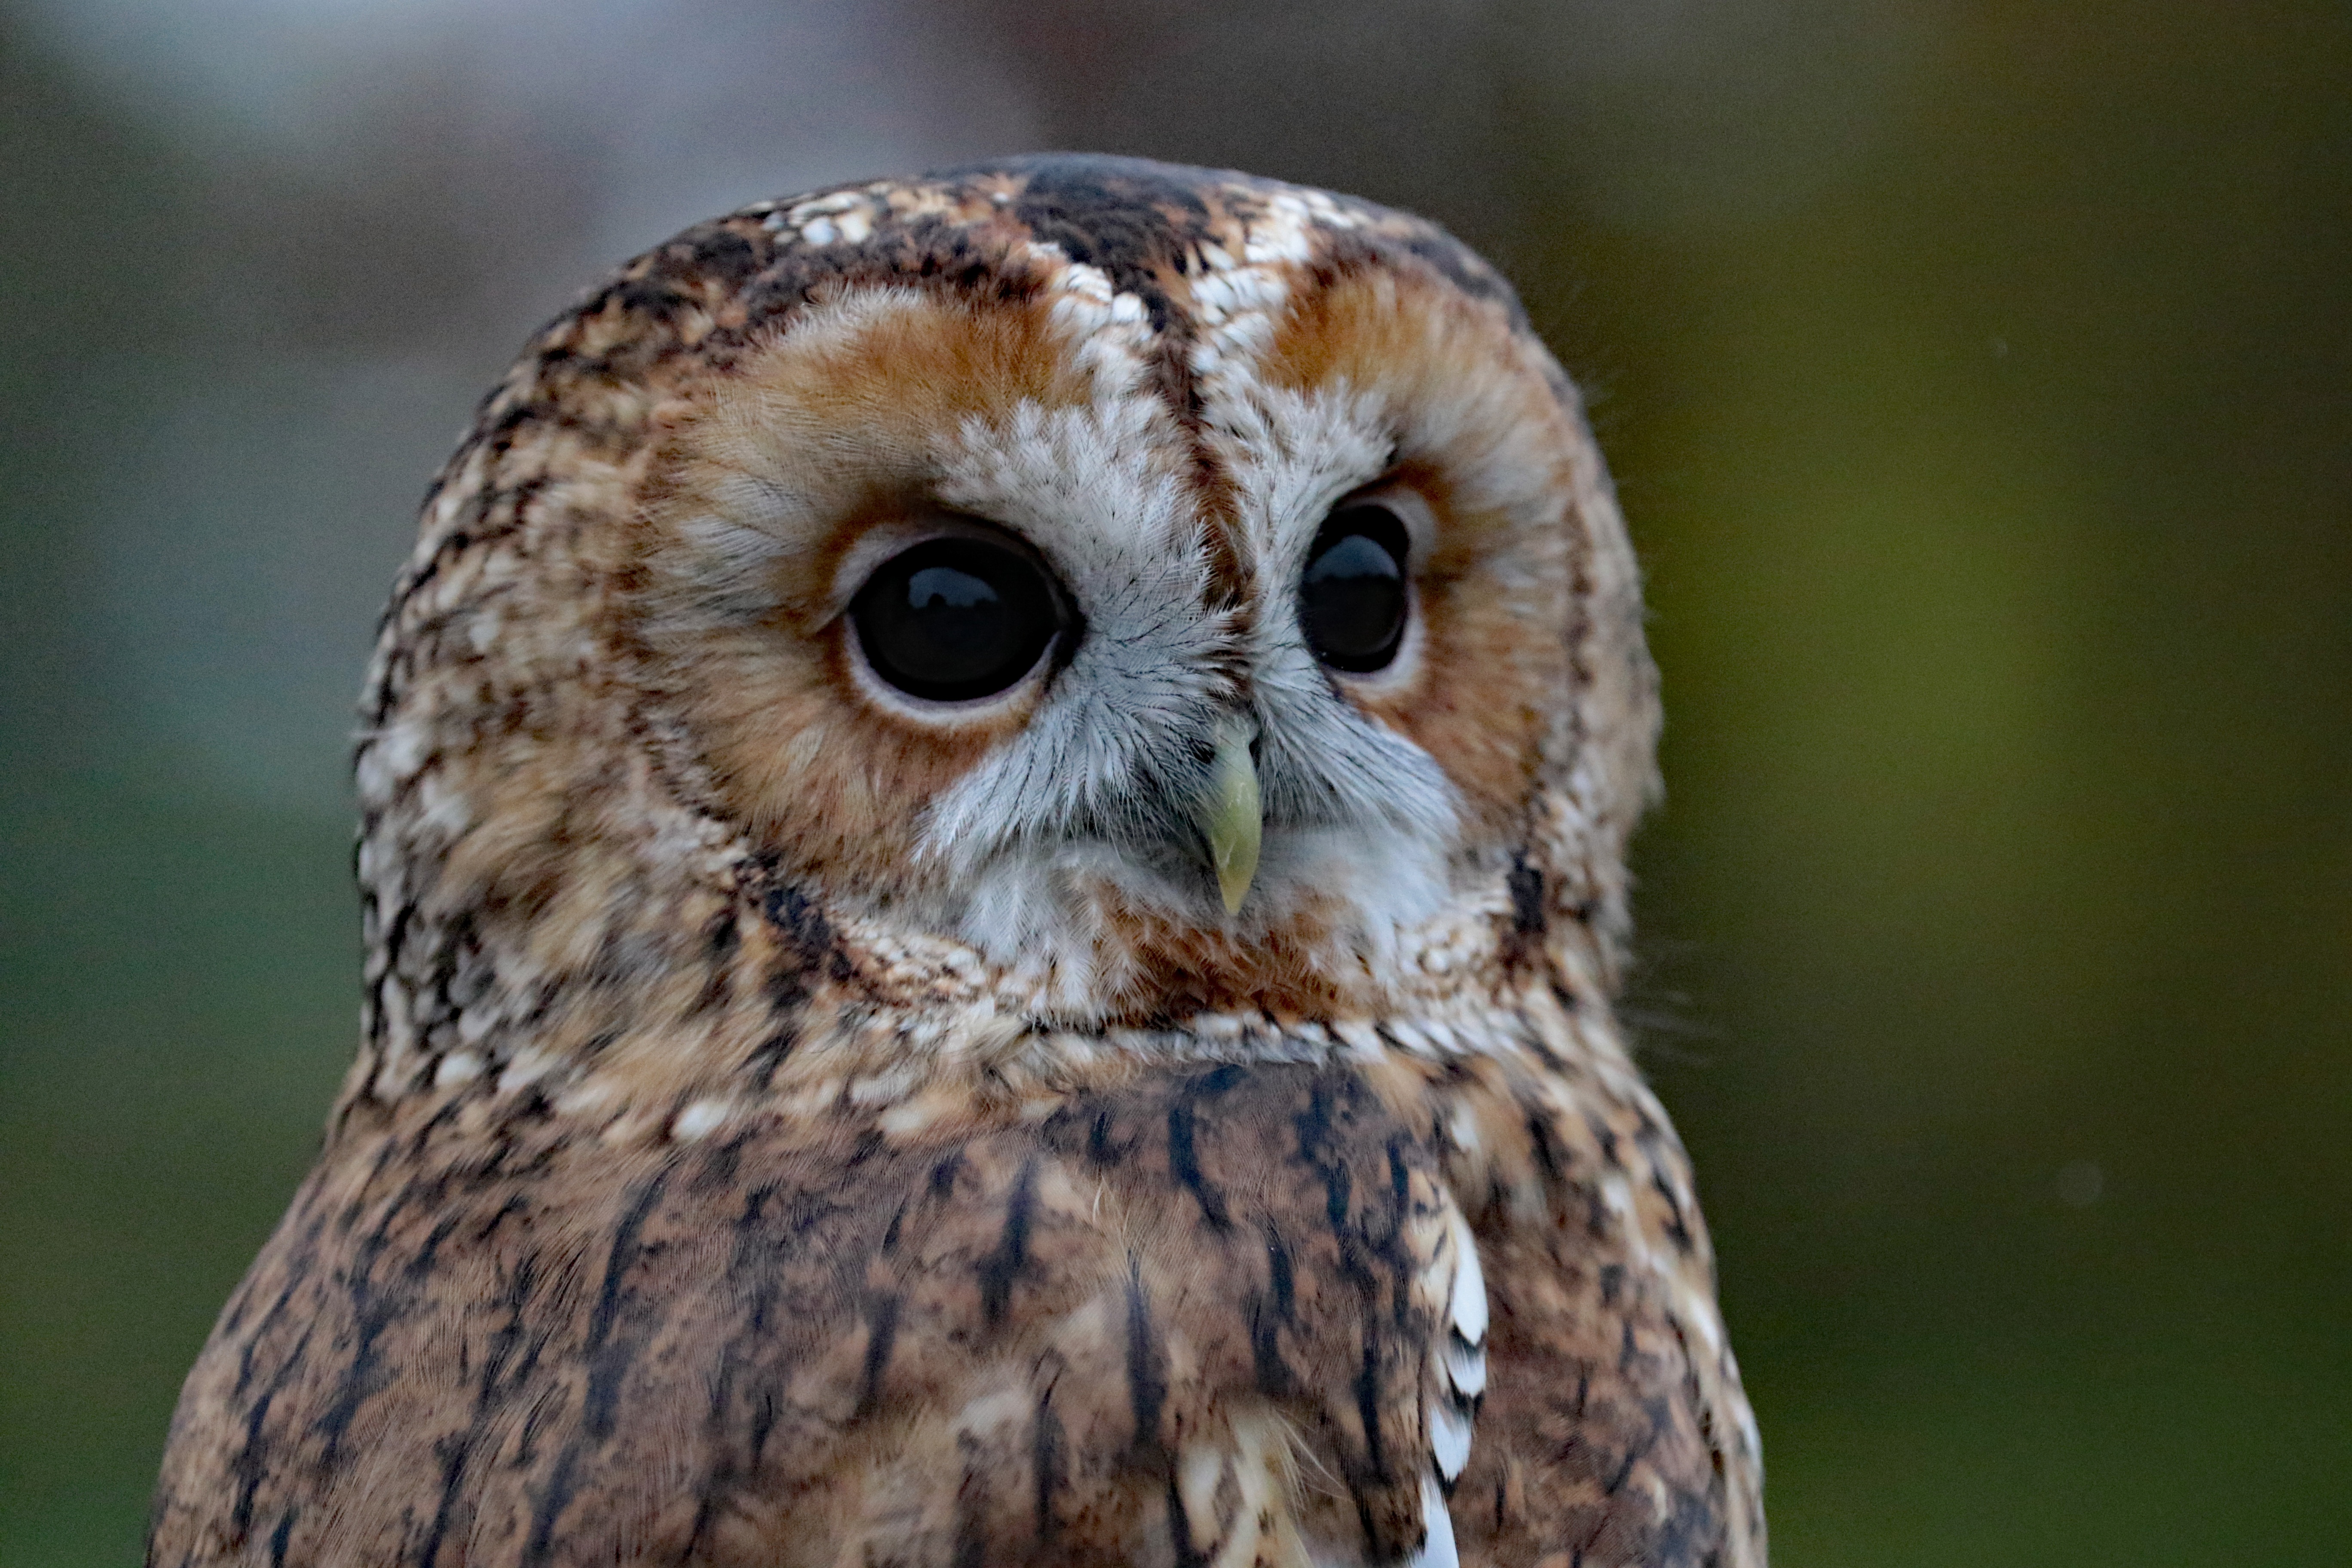
nature, wilderness, bird, wildlife, beak, sitting, usa, america, predator, owl, fauna, raptor, striped, bird of prey, close up, outdoors, north, vertebrate, falcon, prey, perched, barred owl, barred, great grey owl, accipitriformes